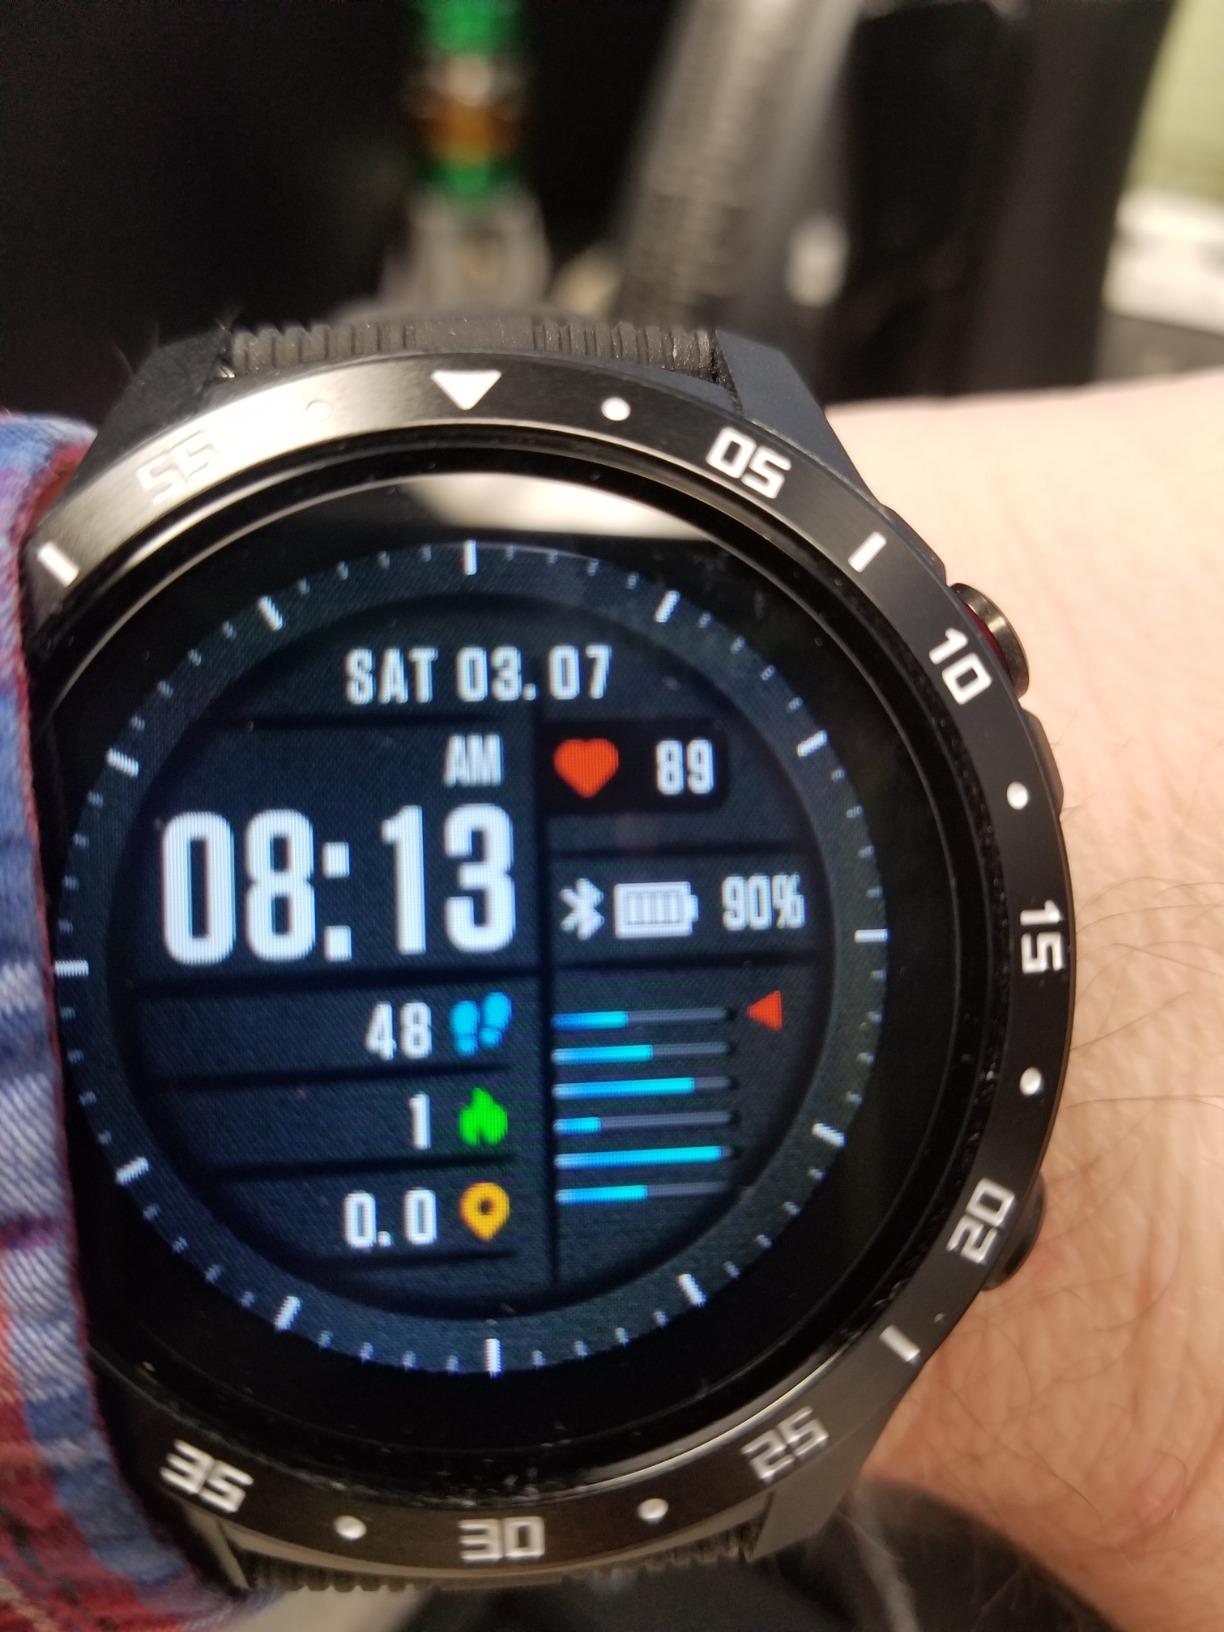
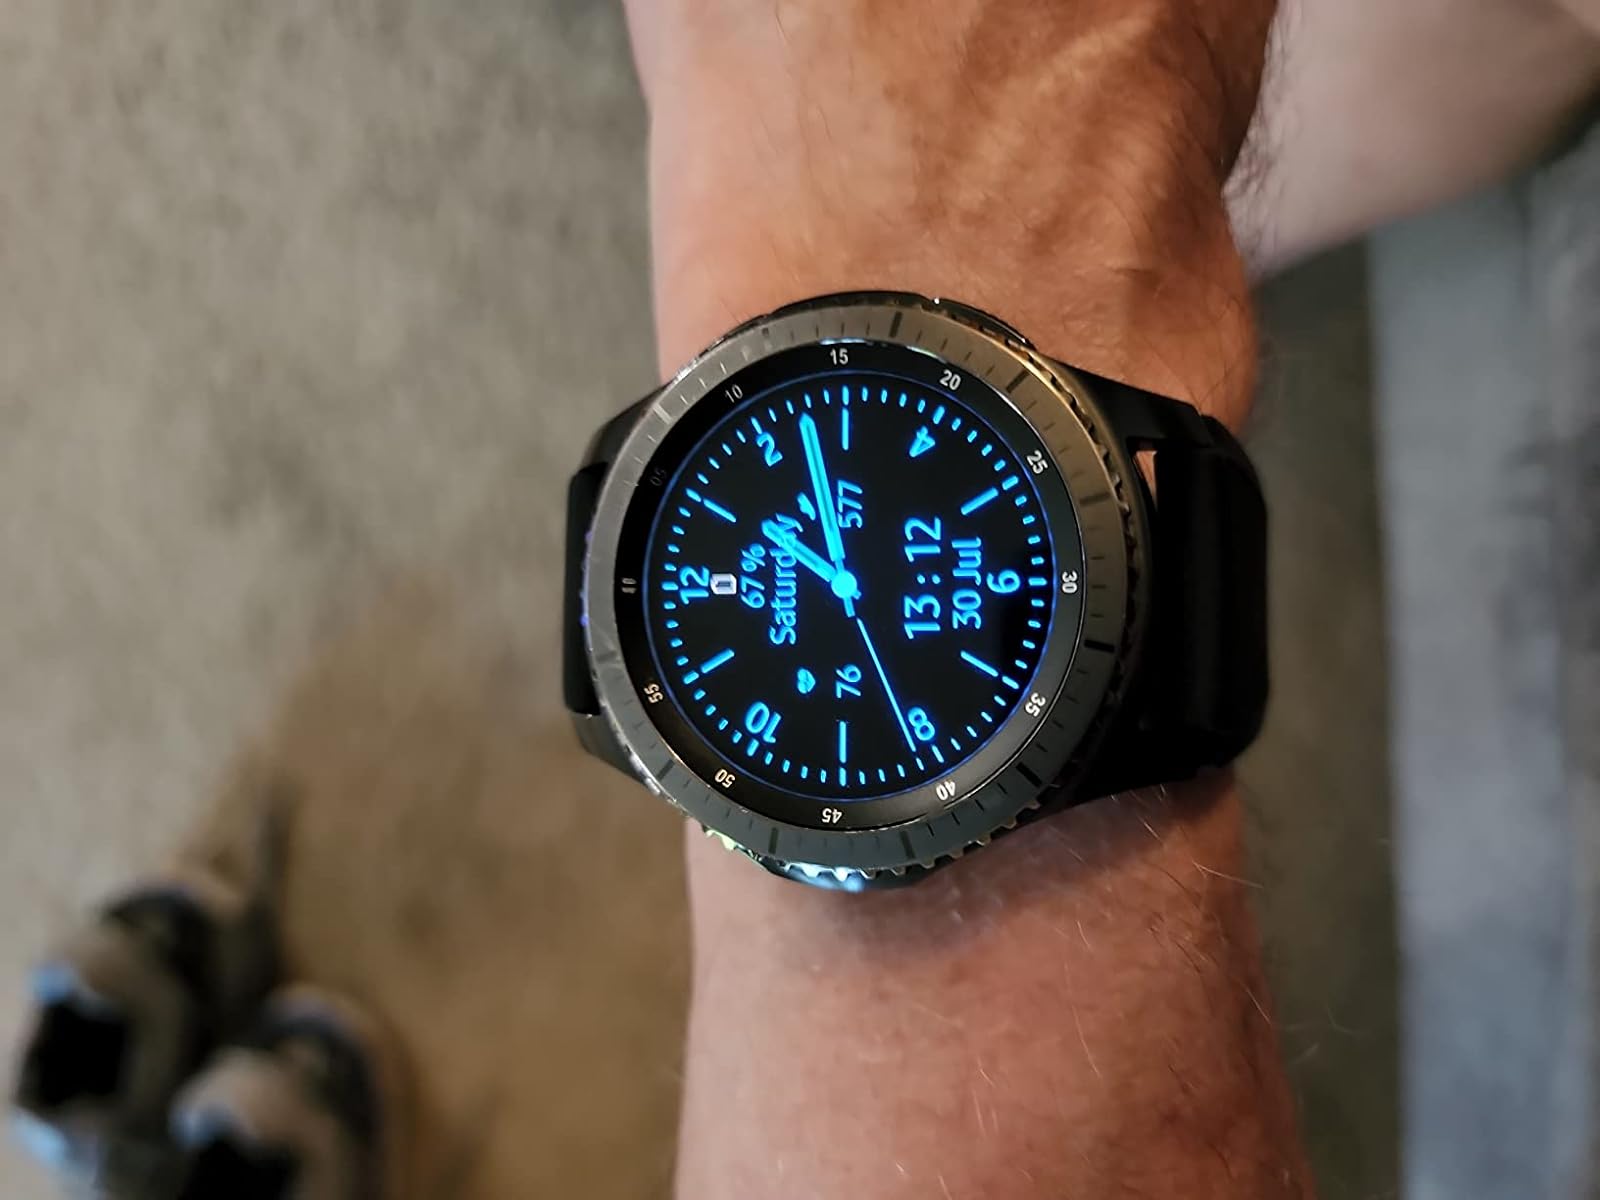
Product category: smartwatch
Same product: no